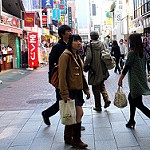
Scene: Outdoor